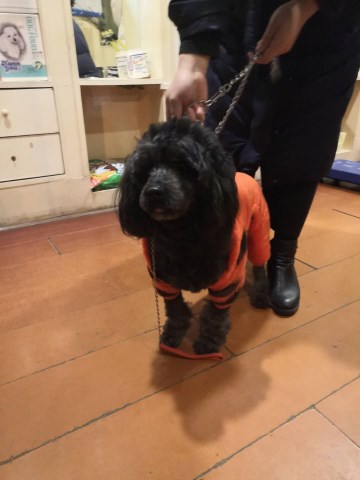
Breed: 2925-n000114-toy_poodle